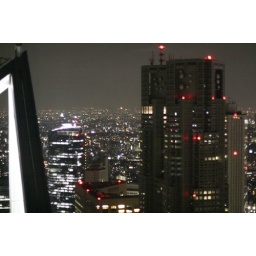
A view outside the window near the bathroom